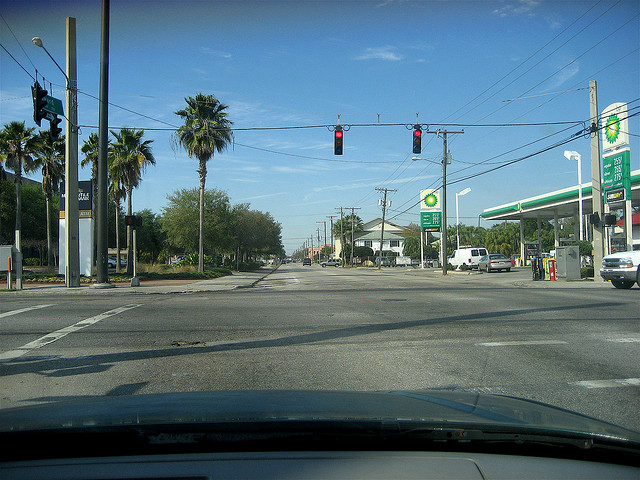
user: Given an image and a question. Answer the question in a short answer. Question: What type of place is that green symbol often associated with? Short Answer:
assistant: gas station